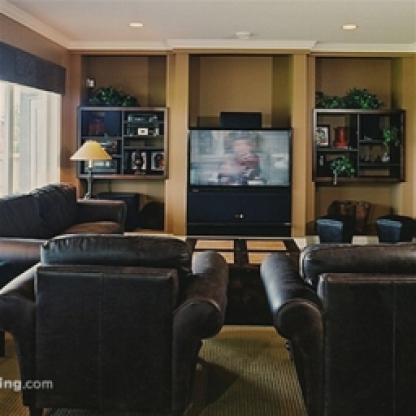
Scene: Indoor